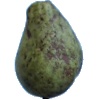
Label: Pear Stone 1